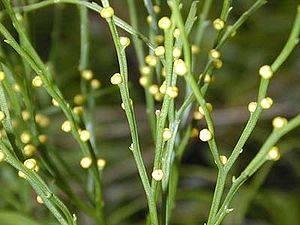
Psilotopsida
Psilotum nudum
Psilotum nudum
Navnet Psilotopsida blev først anvendt i 1970'erne om en gruppe fossile planter fra Silur og Devon. Gruppen blev senere udvidet til at omfatte også de nulevende planter i klassen Psilotopsida. Det indbyrdes slægtsforhold mellem de fossile og nulevende arter er dog langt fra afklaret.